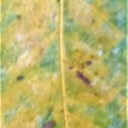
Label: Leaf_rust